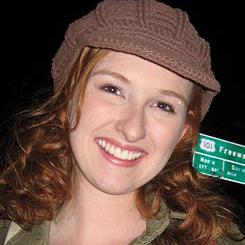
Age: 21